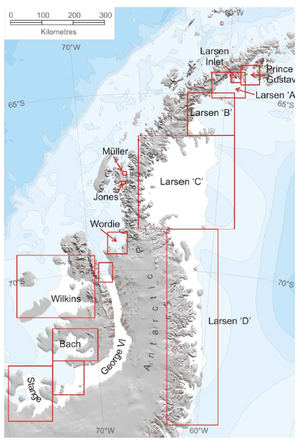
Larsen (iskappe)
Larsen, A, B, C og D ligger til højre for den antarktiske halvø.
Larsen er en iskappe på den Antarktiske Halvø. Den har bestået af fire gletsjere, kaldet Larsen A, Larsen B, Larsen C og Larsen D. Larsen A havde muligvis eksisteret i to tusinde år, da den blev opløst i 1995, hvorefter man begyndte at holde øje med hele iskappen. Syv år senere forsvandt mere end 3000 km² af Larsen B på en måned. På fem år er 5700 km² har Larsen B forsvundet, svarende til 40%. Det vurderes, at Larsen B er ældre end Larsen A. Den del af iskappen, der forsvandt i 2002 vejede 500 mia. ton, svarende til 720.000 milliarder liter. Iskappen er blevet opkaldt efter den norske hvalfanger C.A. Larsen, der passerede området i 1893.